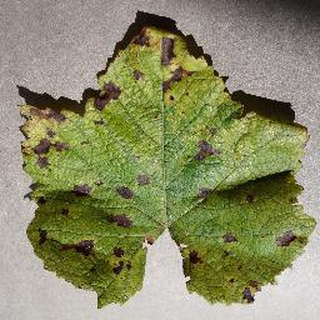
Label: grape_leaf_blight